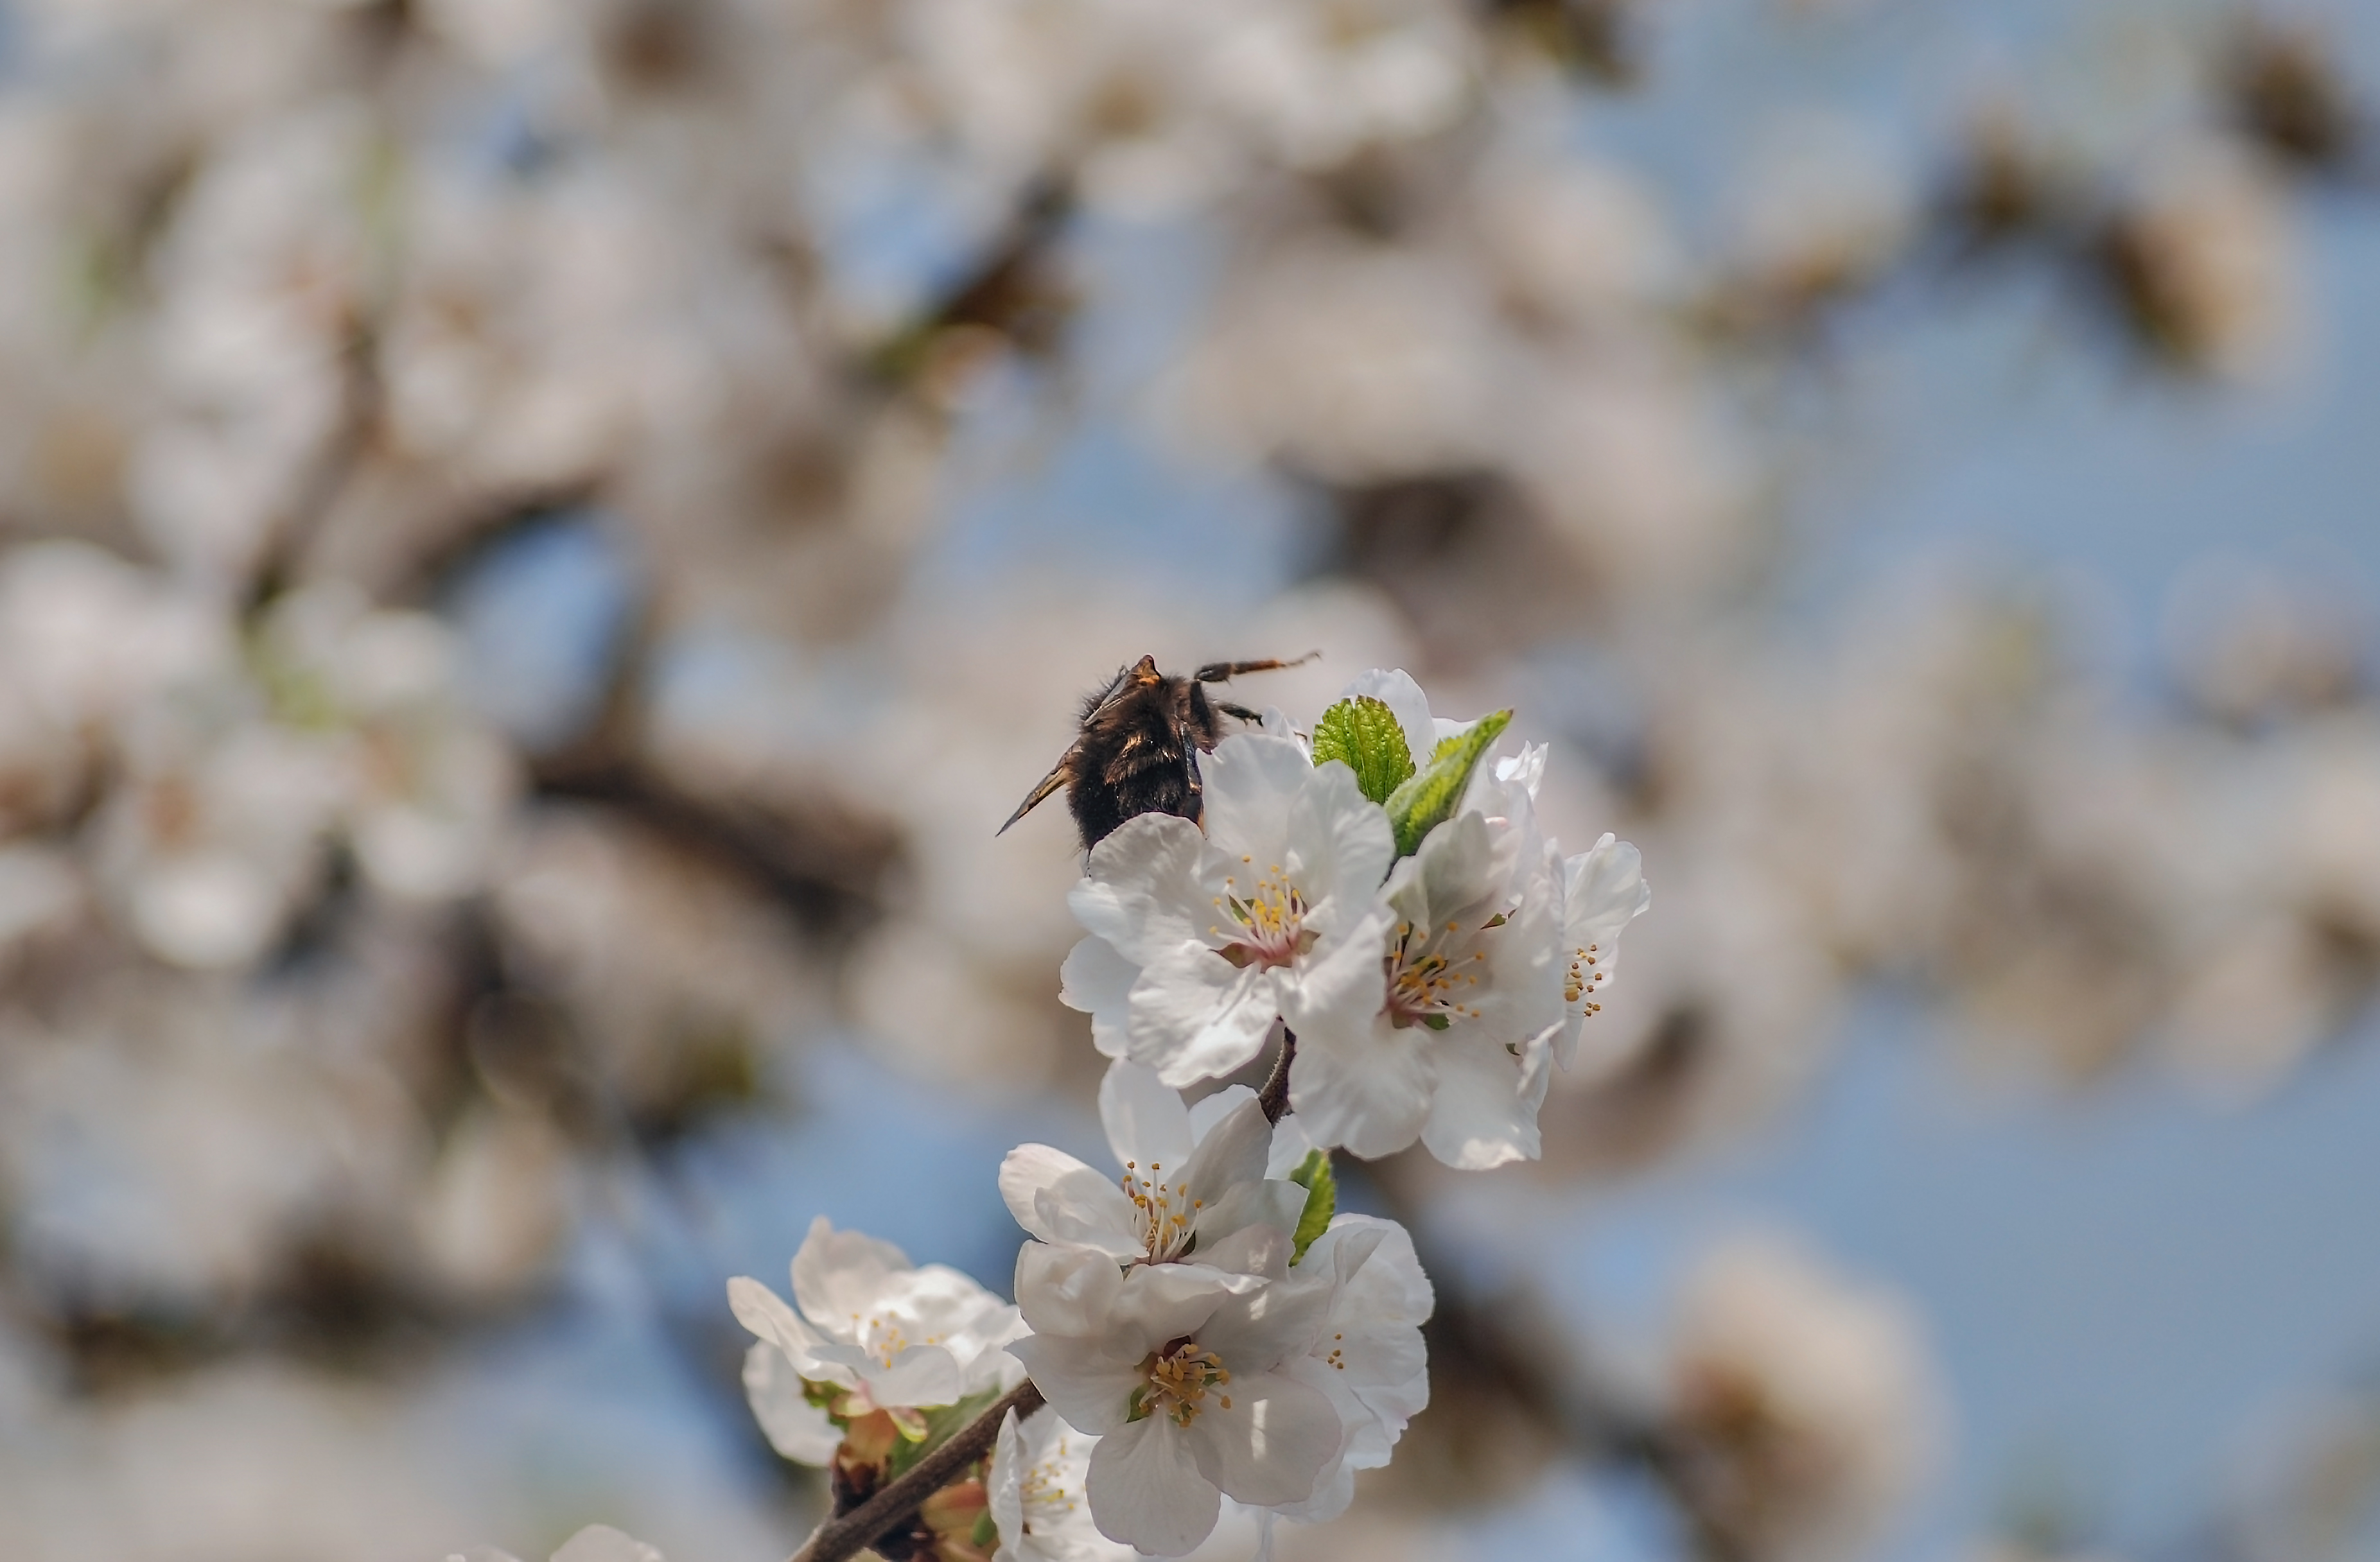
natural, flower, honeybee, blossom, bee, spring, plant, membrane winged insect, insect, cherry blossom, pollinator, pest, twig, pollen, petal, bumblebee, tachinidae, branch, prunus, flowering plant, hornet